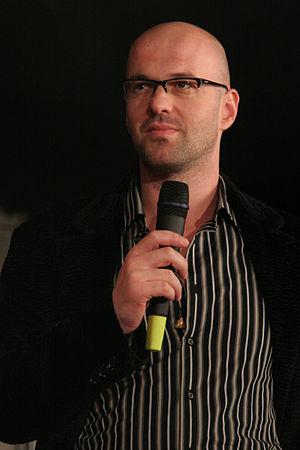
Velibor Topic au festival du film britannique de Dinard
Velibor Topić est un acteur né à Mostar, en Yougoslavie.